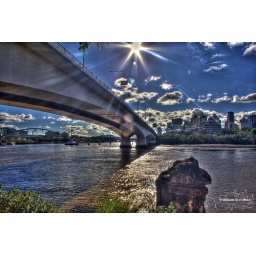
Captain Cook bridge leading into brisbane. little lizard sitting on the rock in the river. (look hard)